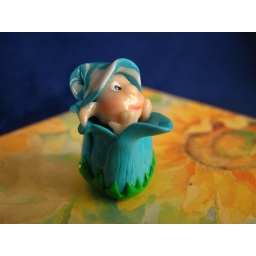
Elf in blue flower ll